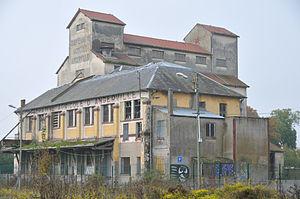
Coopérative agricole d'Angerville, Essonne, France
Angerville est une commune française située à soixante-six kilomètres au sud-ouest de Paris dans le département de l'Essonne en région Île-de-France. C'est la commune de l'Essonne la plus éloignée de Paris.